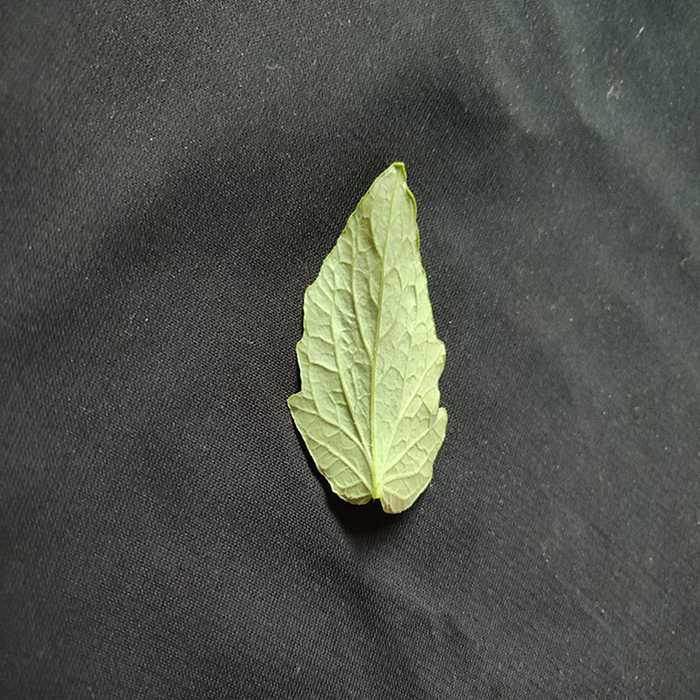
Plant: Tomato
Label: Tomato Fresh leaf